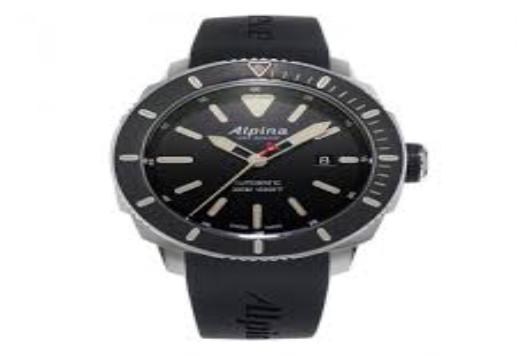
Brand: Alpina Watches
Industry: Clothes